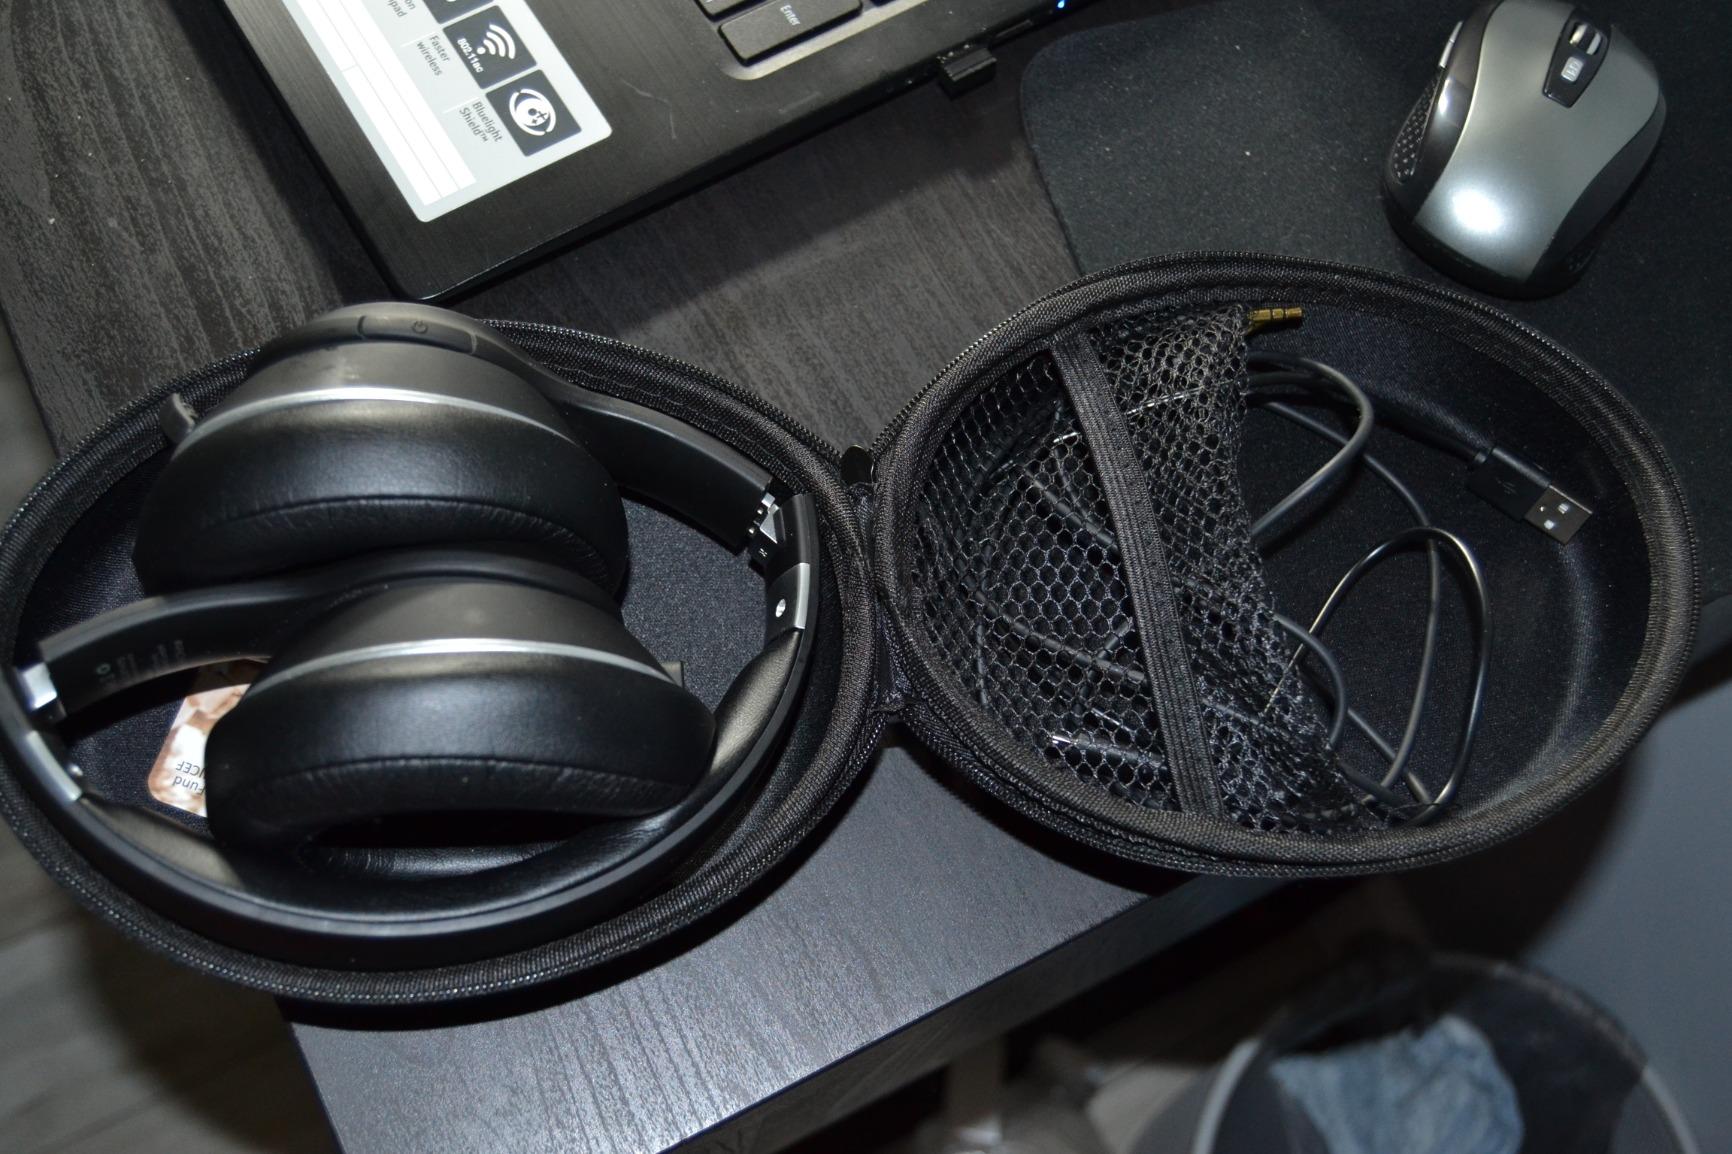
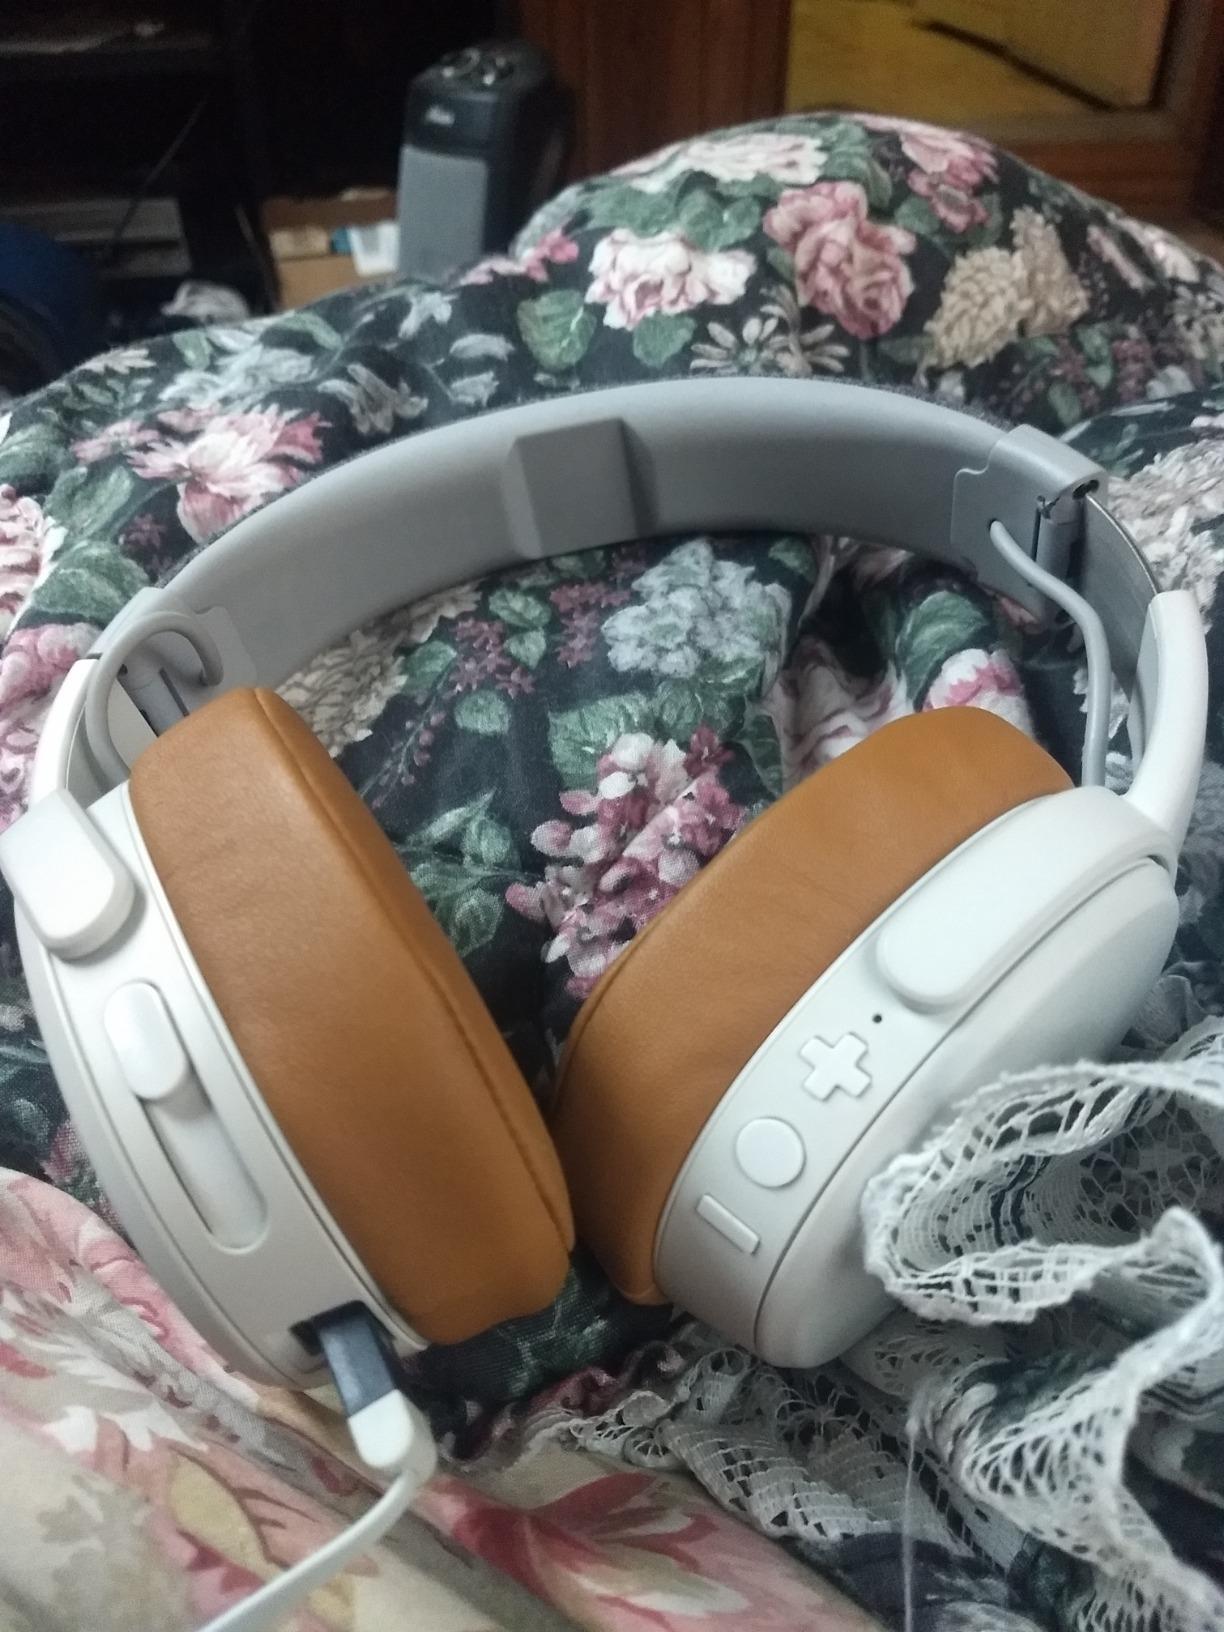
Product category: headphones
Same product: no